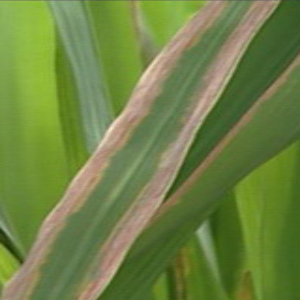
Nhãn: Bệnh Bạc lá (Bacterial leaf blight)